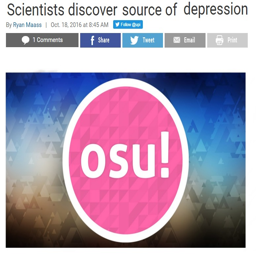
circle clicking is a common way to refer to the game .